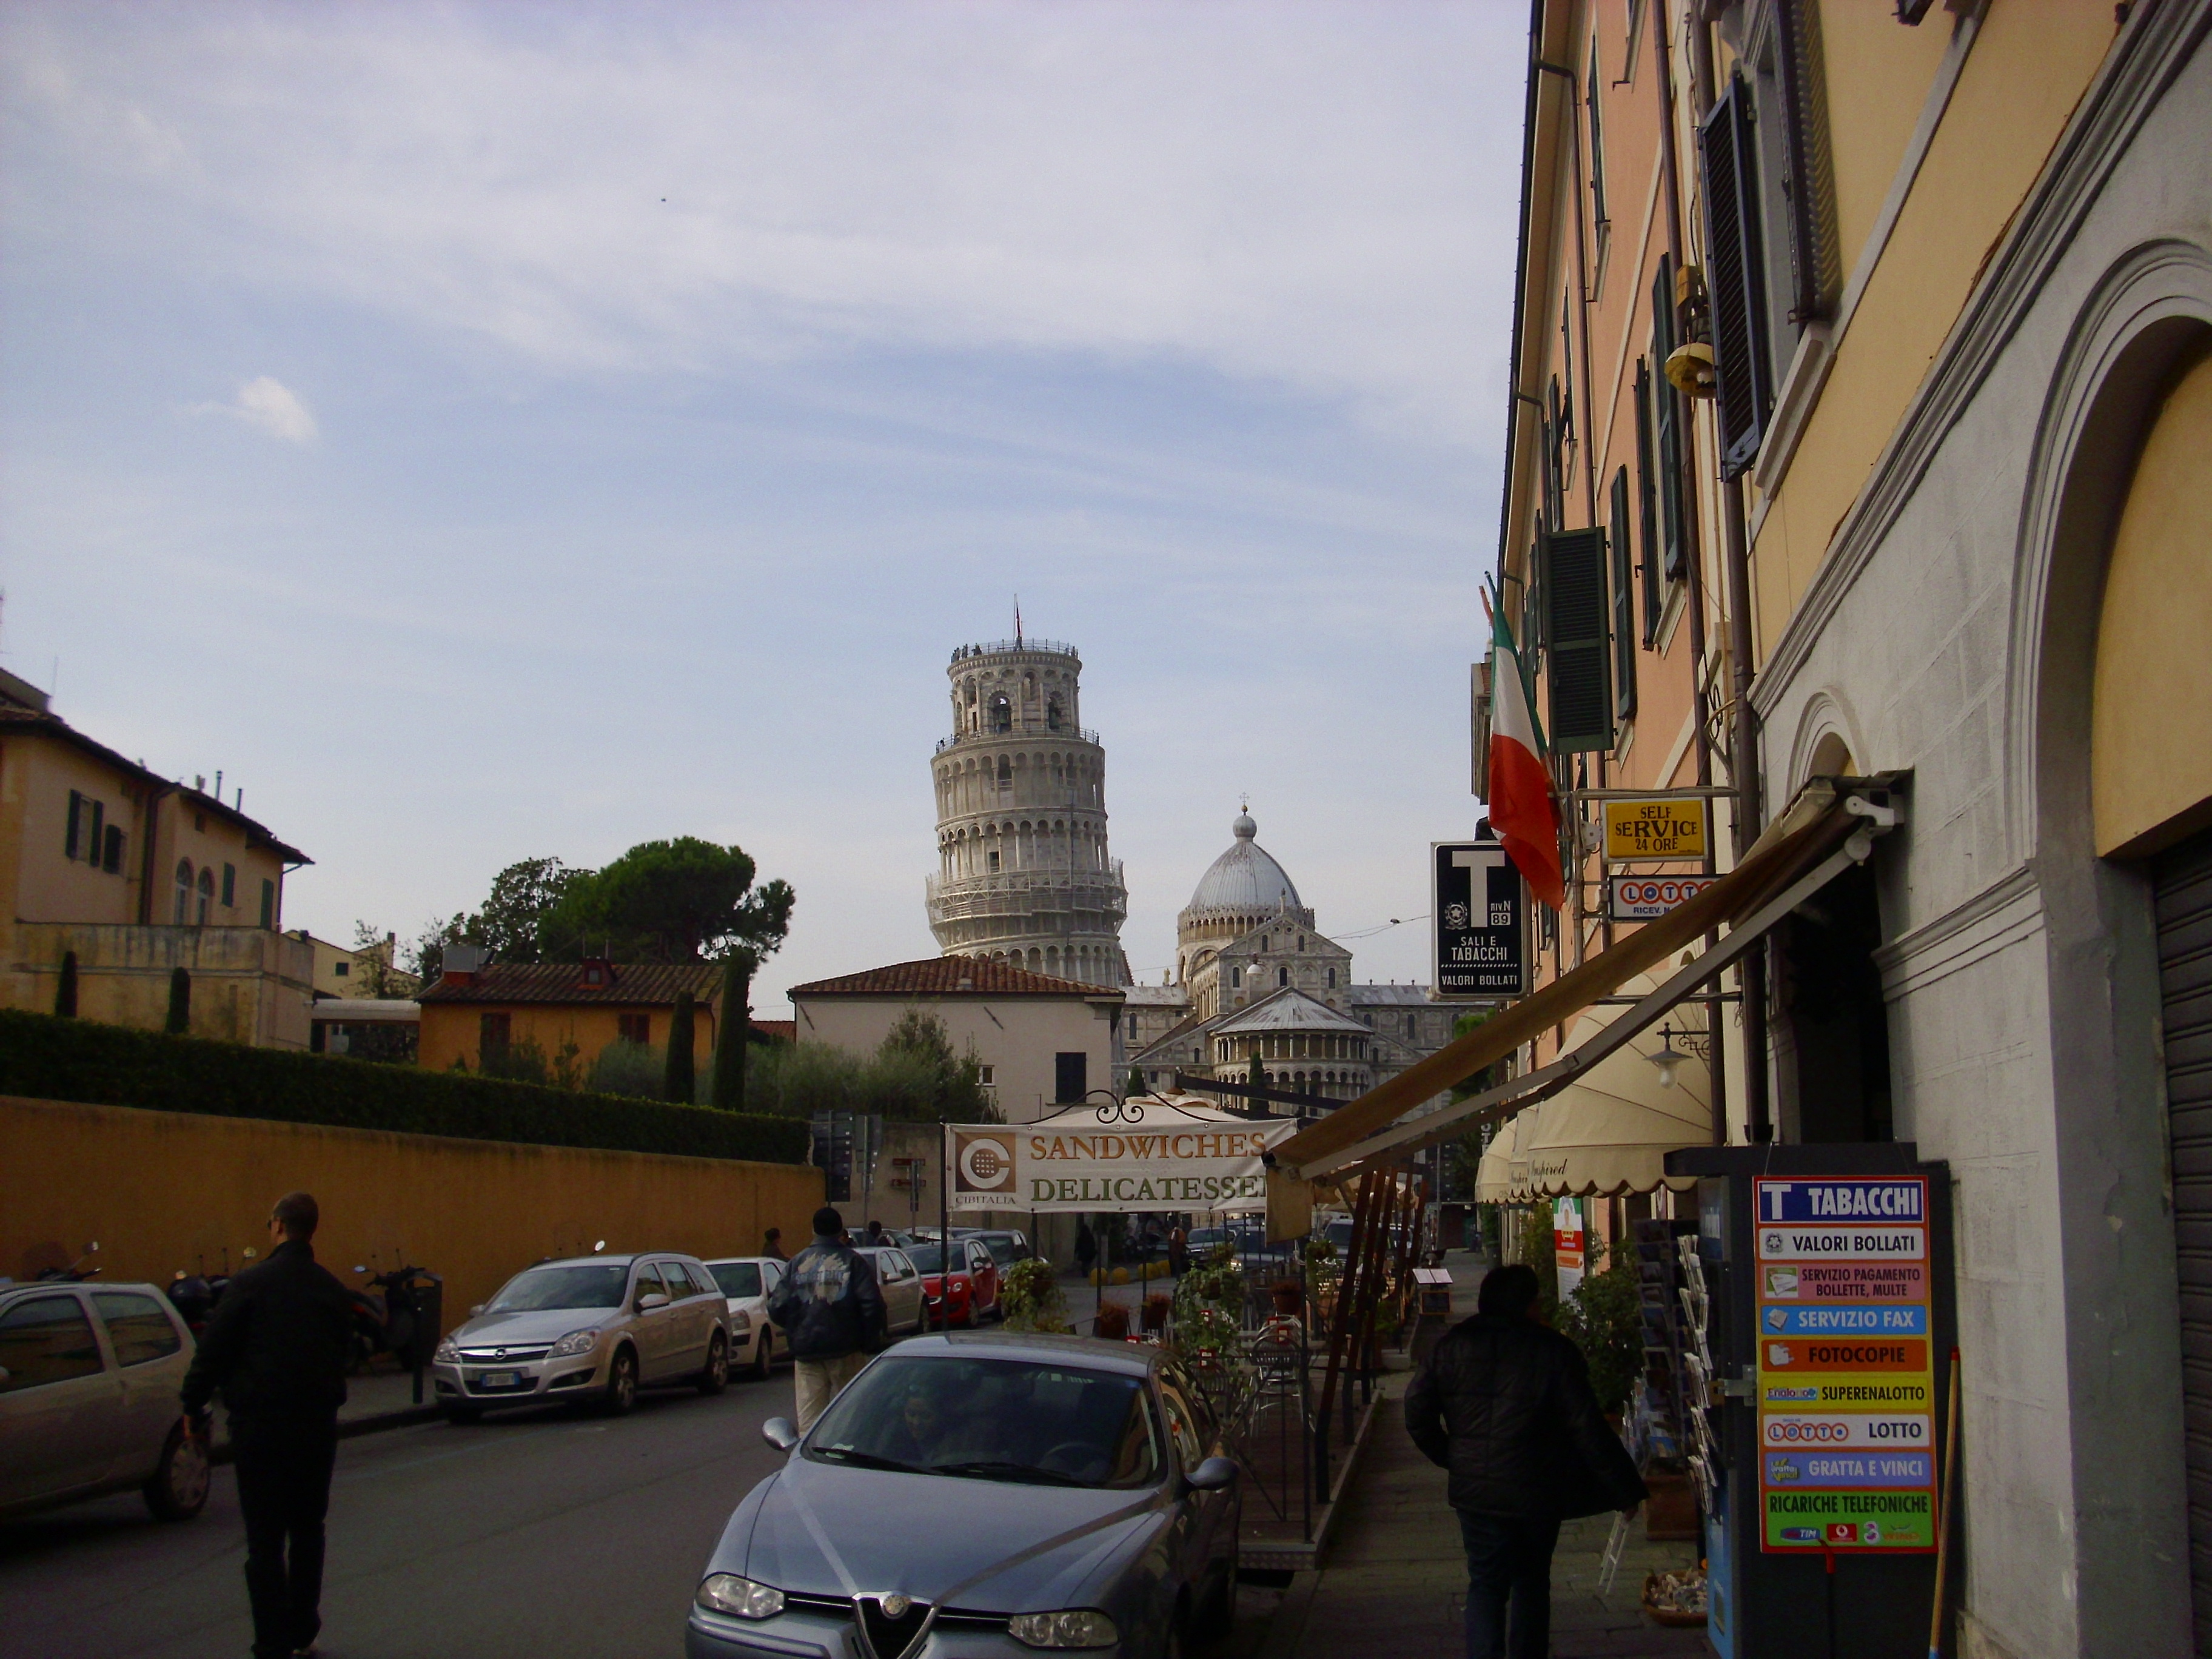
pisa, town, vehicle, neighbourhood, car, mode of transport, street, city, human settlement, building, family car, architecture, tourism, urban area, downtown, city car, peugeot 206, travel, subcompact car, compact car, plaza, road, pedestrian, compact mpv, minivan, hatchback, traffic, facade, metropolis, sport utility vehicle, town square, fiat 500, Renault kangoo